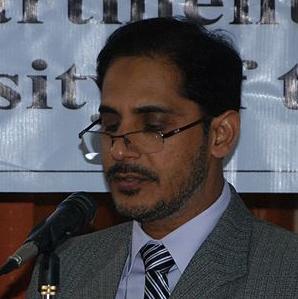
Age: 48